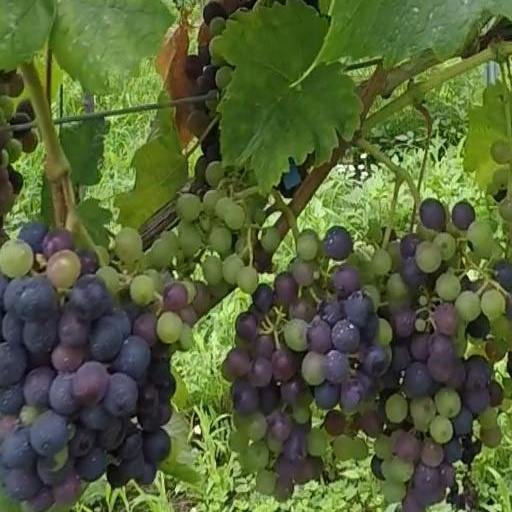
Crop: grape